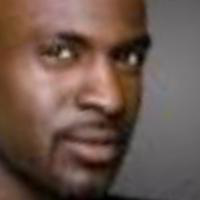
Age group: age 31-40